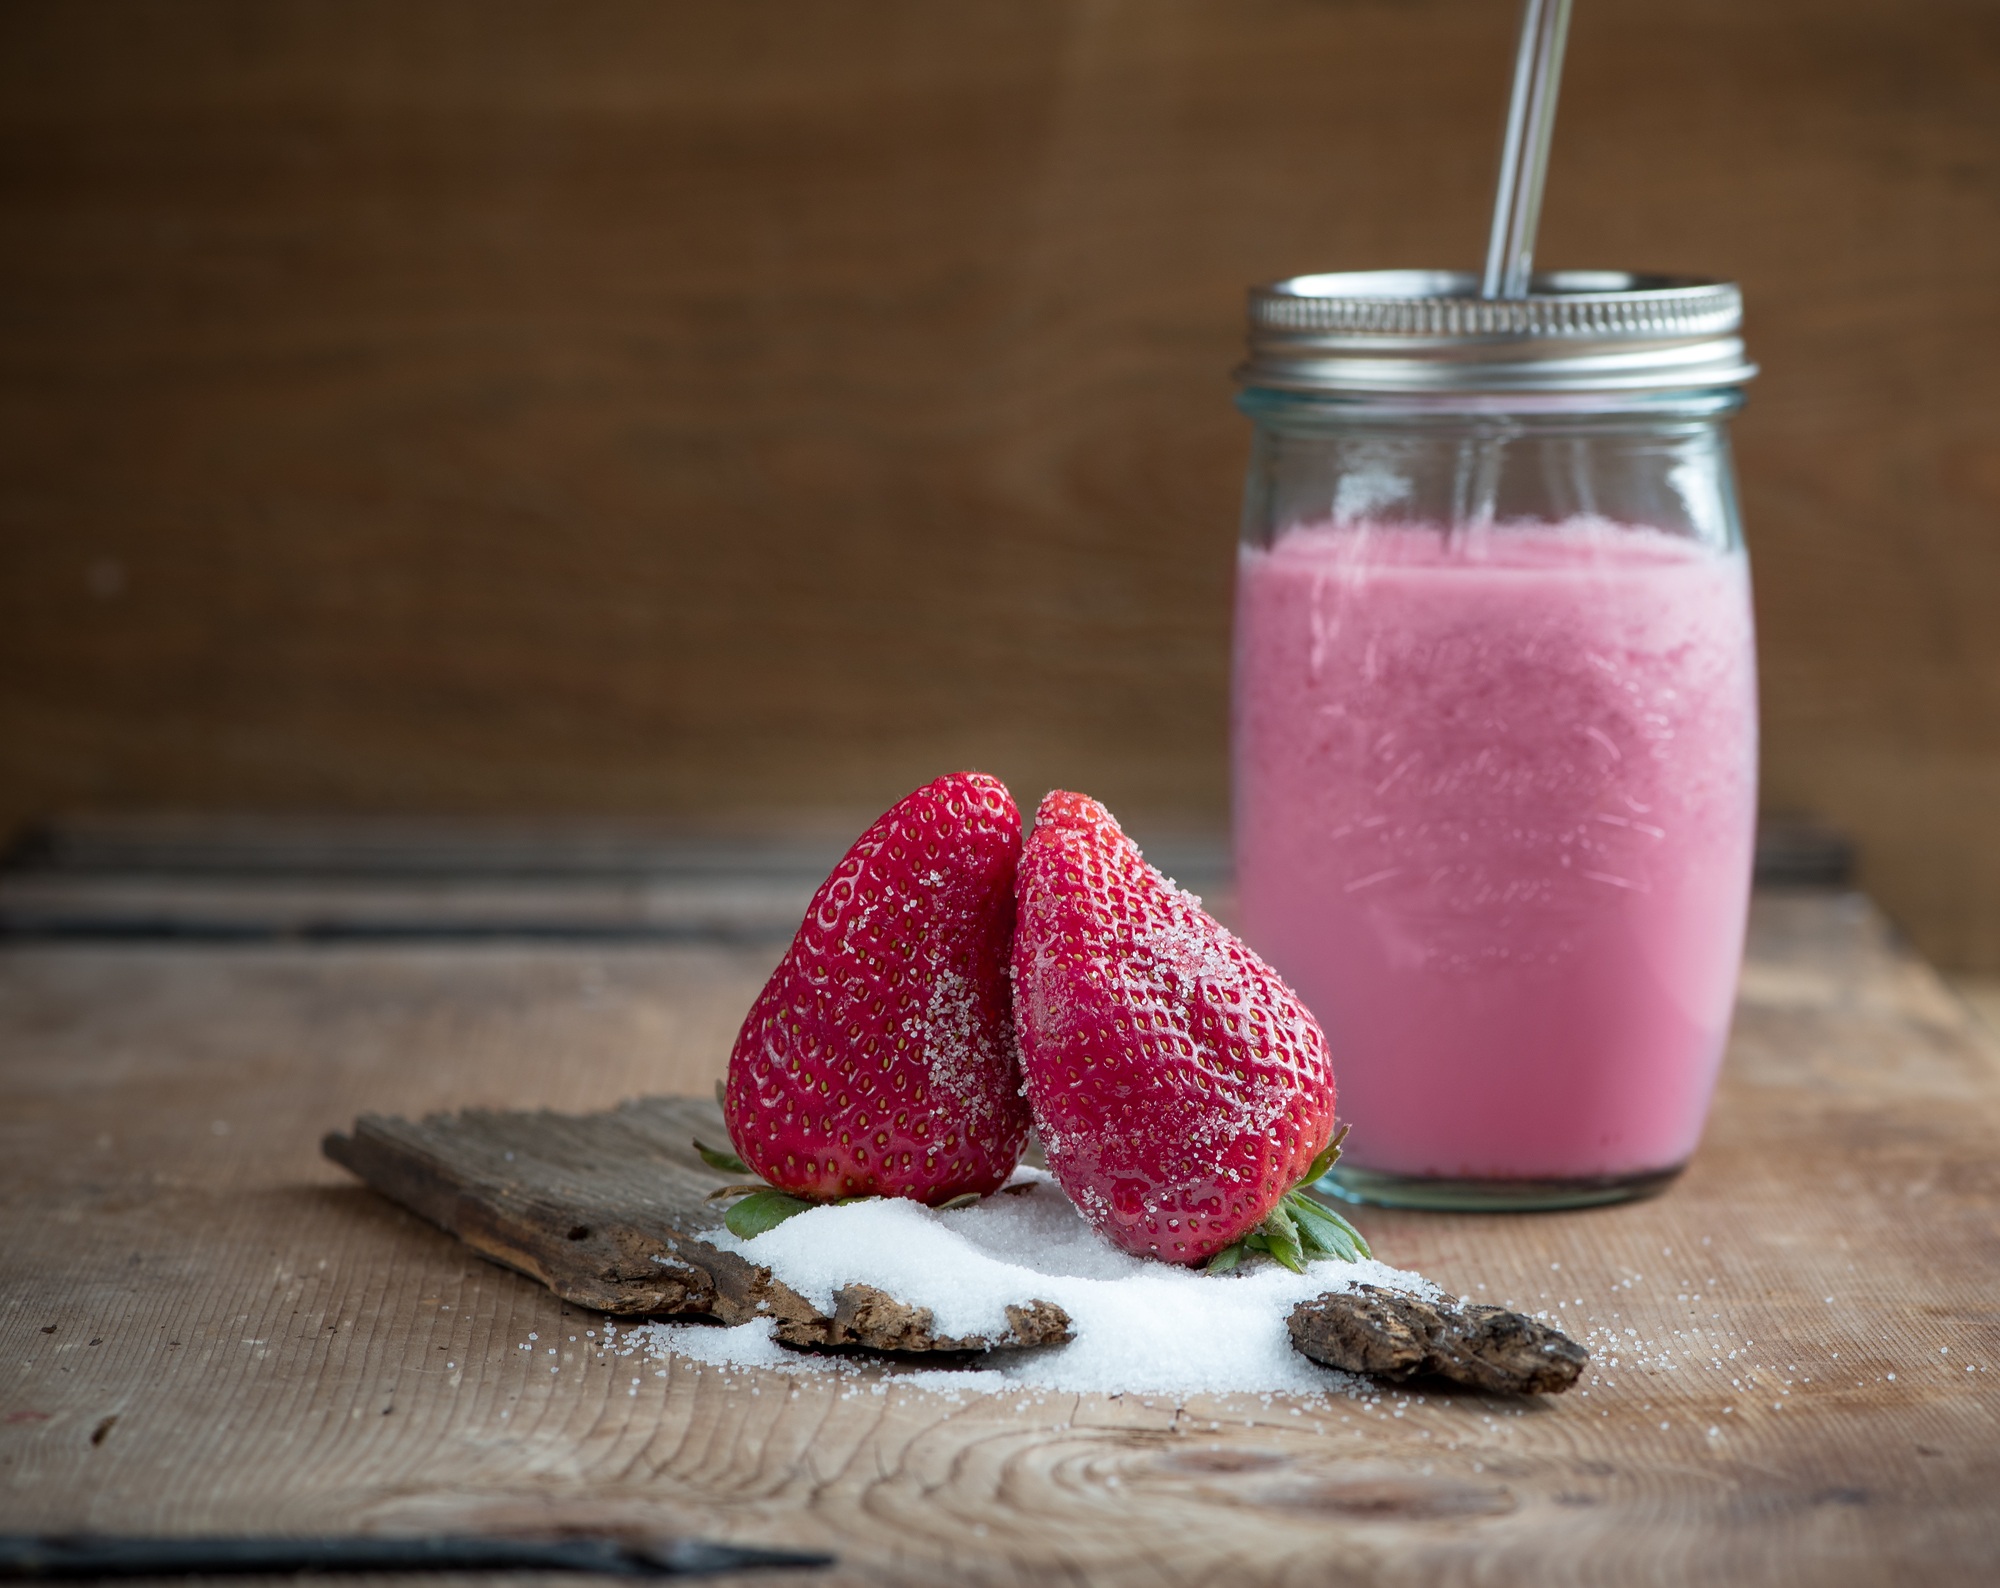
plant, raspberry, fruit, berry, sweet, glass, ripe, food, red, produce, drink, pink, breakfast, healthy, close, dessert, eat, delicious, strawberry, smoothie, sugar, nutrition, tasty, vegan, food photography, strawberries, vitamins, sweetness, soft fruit, blended, flavor, fruity, milkshake, granulated sugar, strawberry milk